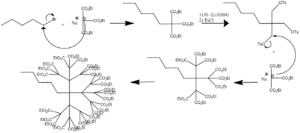
Dendrimer
Et eksempel på syntese af en dendrimer
Dendrimerer er store syntetiske molekyler med egenskaber, der kan efterligner biologiske molekylers egenskaber. Dendrimerer kaldes også arboroler og kaskademolekyler.